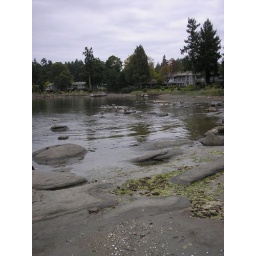
Birds standing in the water in the distance at Pacific Shores Resort and Spa, in Nanoose Bay, British Columbia.